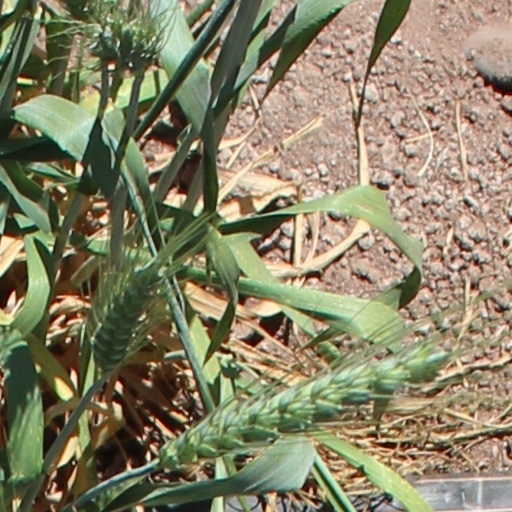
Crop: wheat